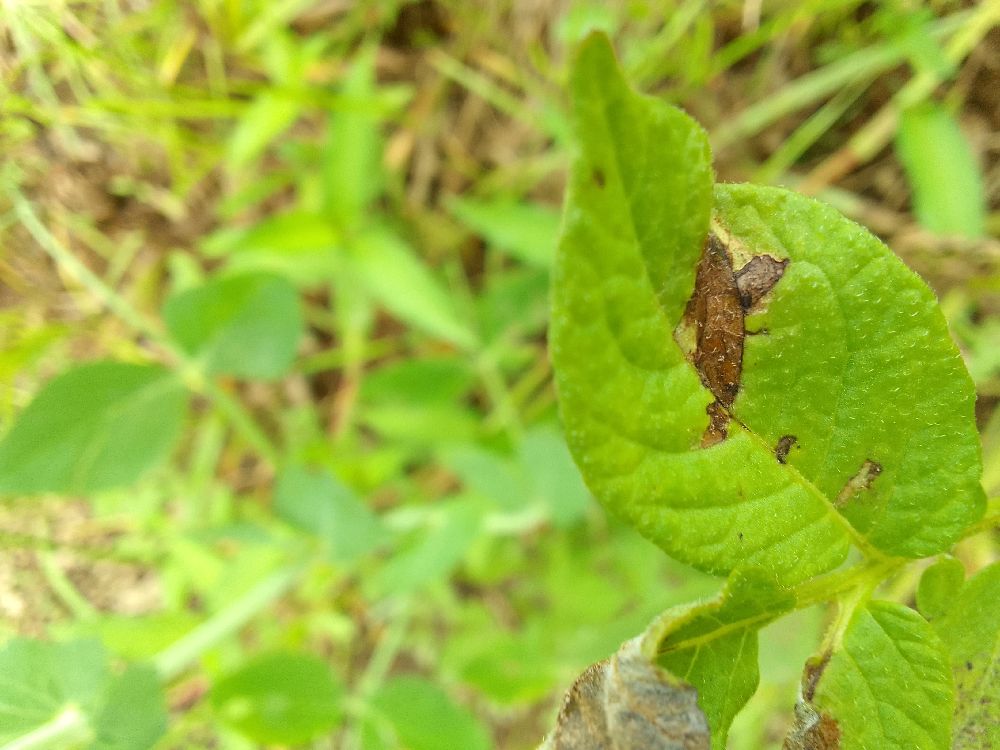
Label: Late blight